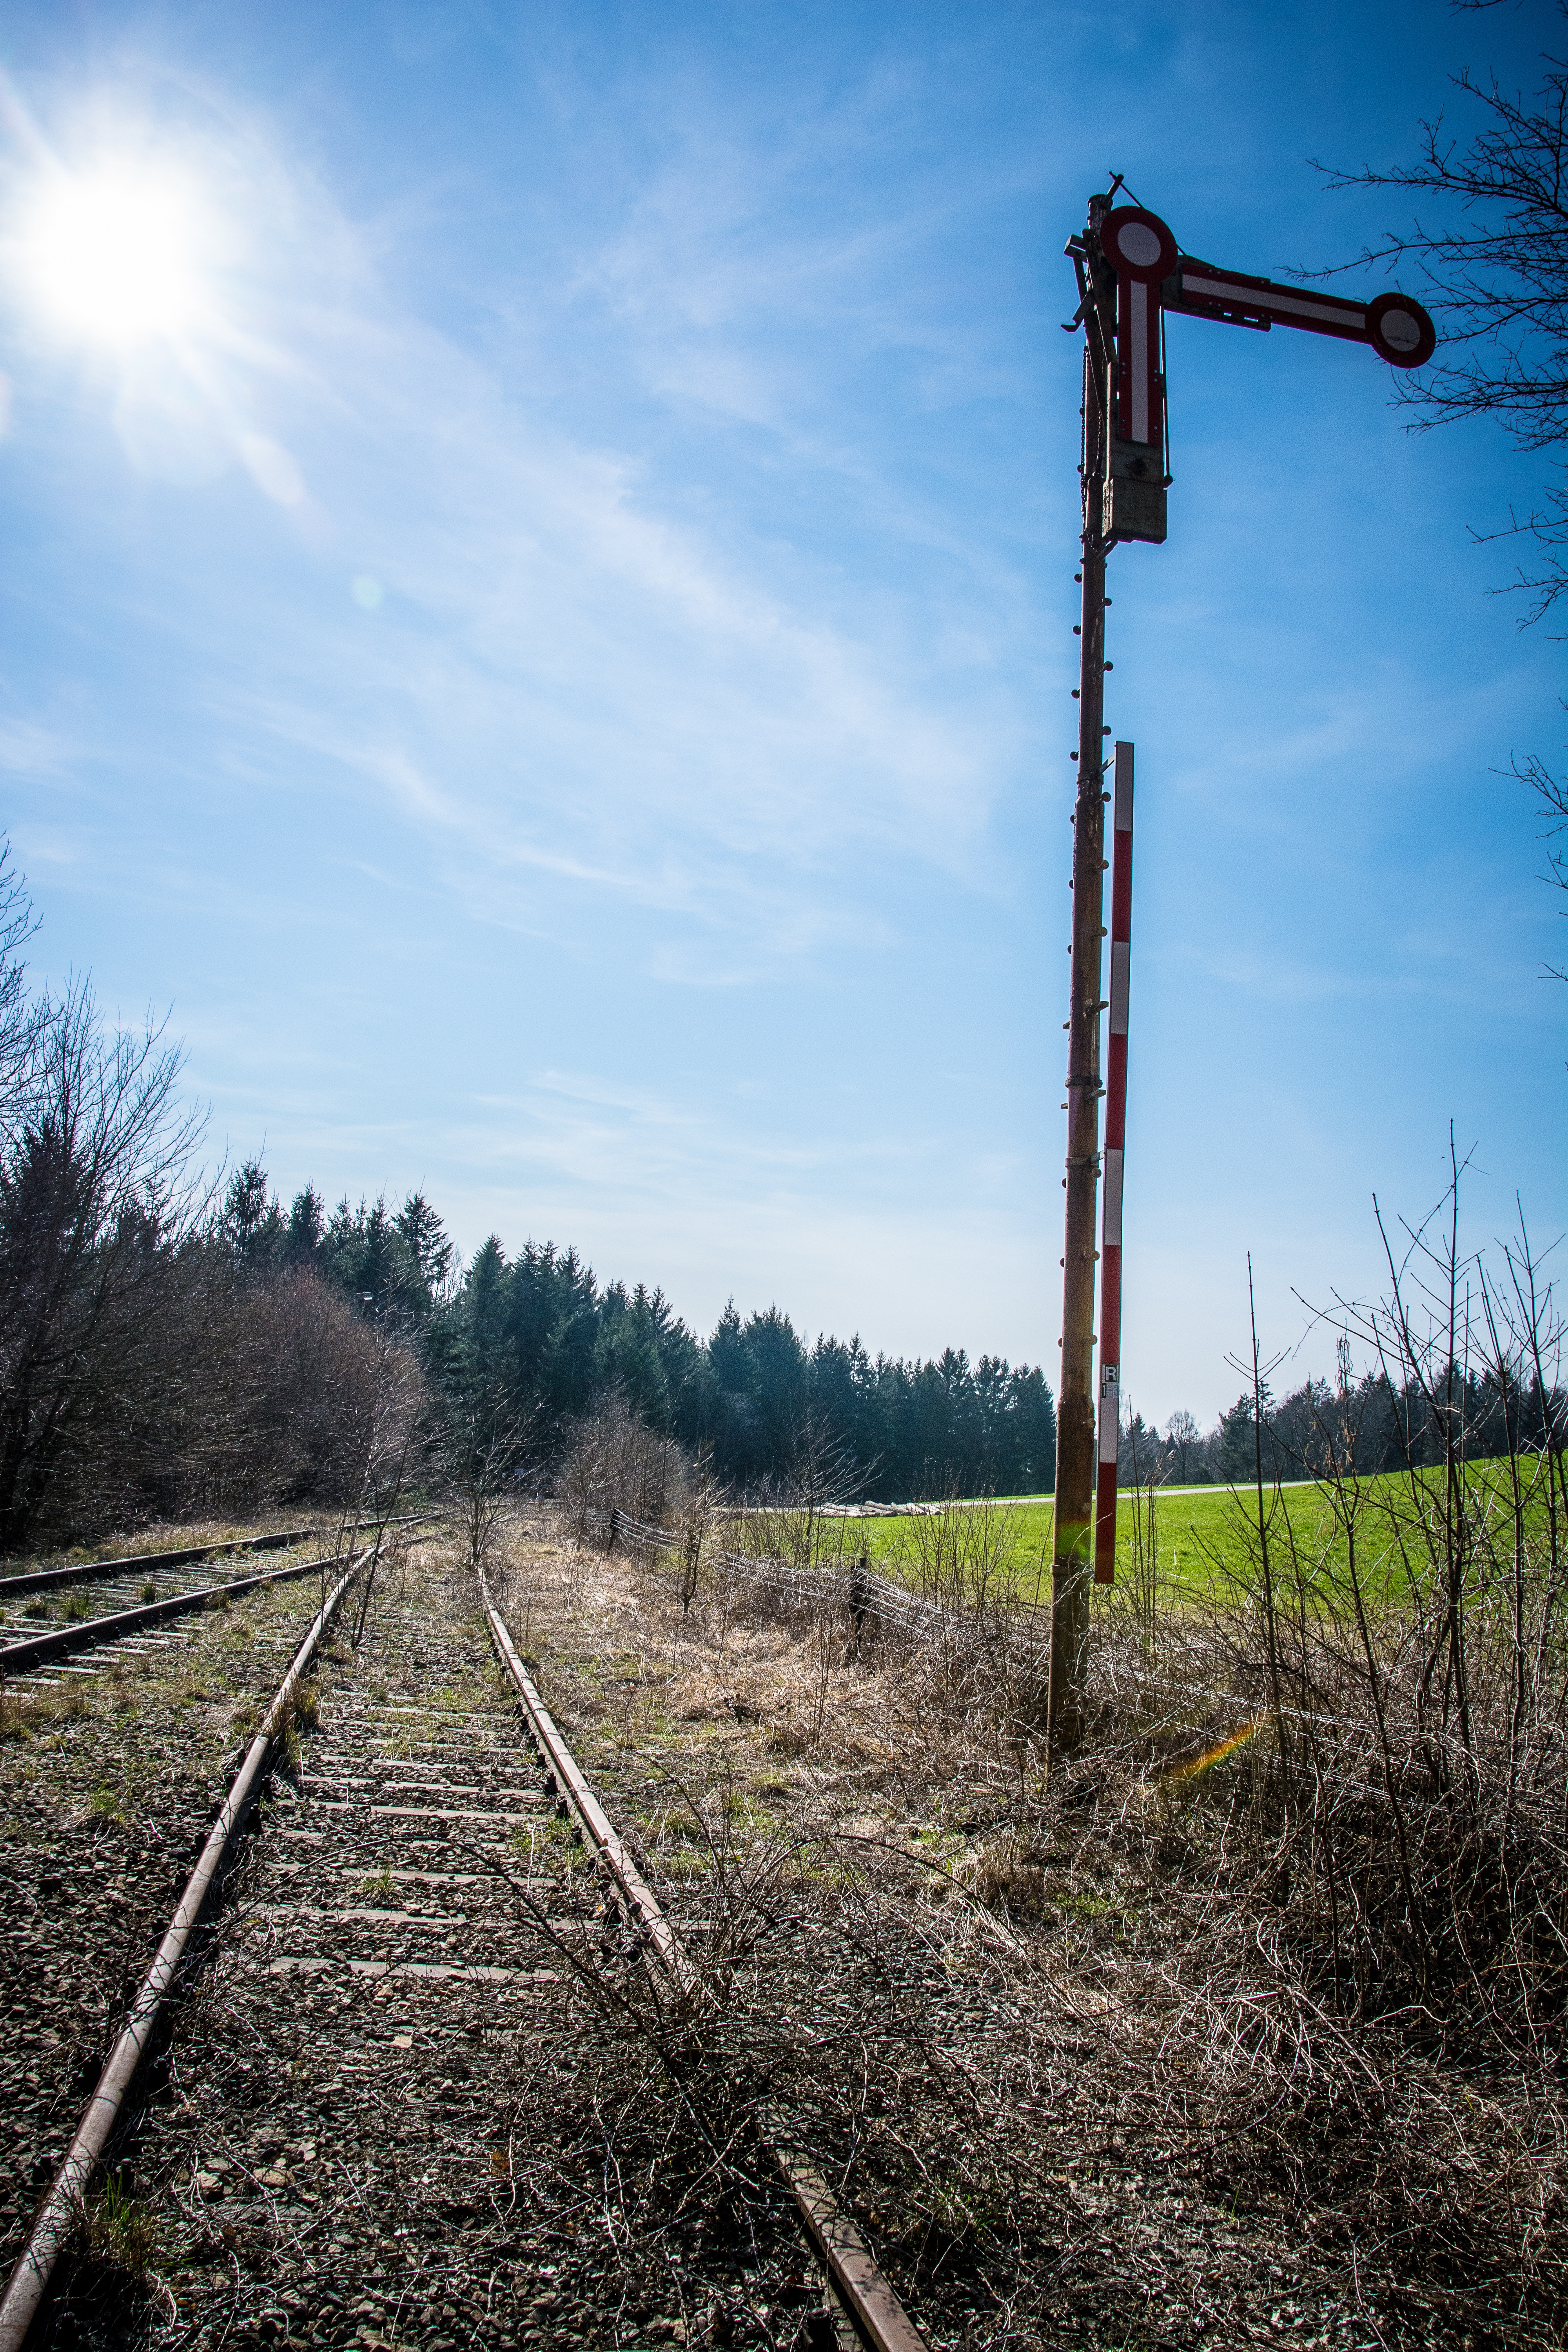
landscape, tree, track, railway, field, old, train, transport, vehicle, soil, signal, electricity, tracks, railway station, seemed, rail transport, rail traffic, rural area